James Duckworth (tennis)

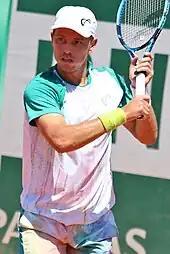
Duckworth at the 2021 French Open

Duckworth commenced the 2021 season at the 2021 Murray River Open where he defeated Ugo Humbert his first win over a top-50 opponent in more than four years. He also reached the second round at the 2021 Australian Open for a fourth time defeating lucky loser Damir Džumhur. In March, at the 2021 Miami Open he reached the third round of a Masters 1000 for the first time in his career defeating 8th seed David Goffin for his first top-20 win. In May, at the 2021 French Open, he reached the second round for the first time in his career in six attempts defeating Salvatore Caruso.